Web banner

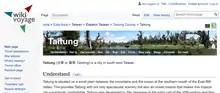
Banner on Wikivoyage

The use of web banners is not restricted to online advertising. Website designs often use non-advertising banners, also known as "hero images" or "hero headers" for aesthetic reasons. Hero images are represented by large photos, graphics, or videos that are placed in the prominent sections of a website.